Marcel Lucet

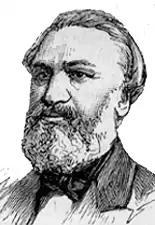

He was a committed Republican, supported the French Third Republic (1848–51), and was forced into exile during the Second French Empire, first in Italy and then in Algeria.